Louisbourg Garrison

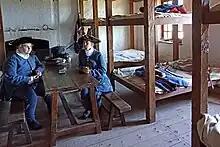
Barracks room

The Louisbourg/Isle Royale Garrison was made up of nine companies of troupes de la marine, including a special artillery company. The garrison also included 150 men from the Swiss regiment de Karrer. At any given time there were between 525 and 575 men in all. Each company was commanded and administered by a fairly autonomous captain, subordinate to the etat-major. Conditions for the soldiers were not good even at their best, which, however, were no worse than many other eighteenth century soldiers. When they did not receive their prescribed rations they were forced to hunt for food. Moreover, although they were supposed to receive an annual issue of clothing, this was not always the case.